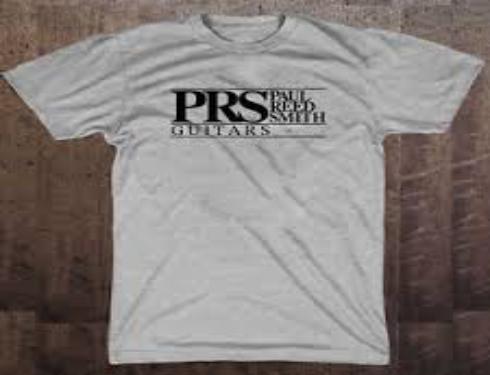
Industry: Leisure